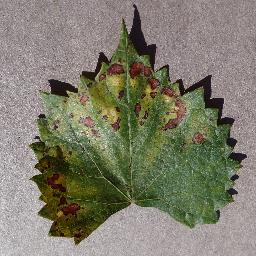
Label: Grape___Esca_(Black_Measles)